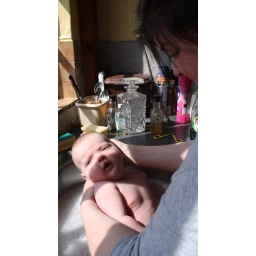
Emergency bath in sink on moving day after ...er.. lets just say a nappy overflow!